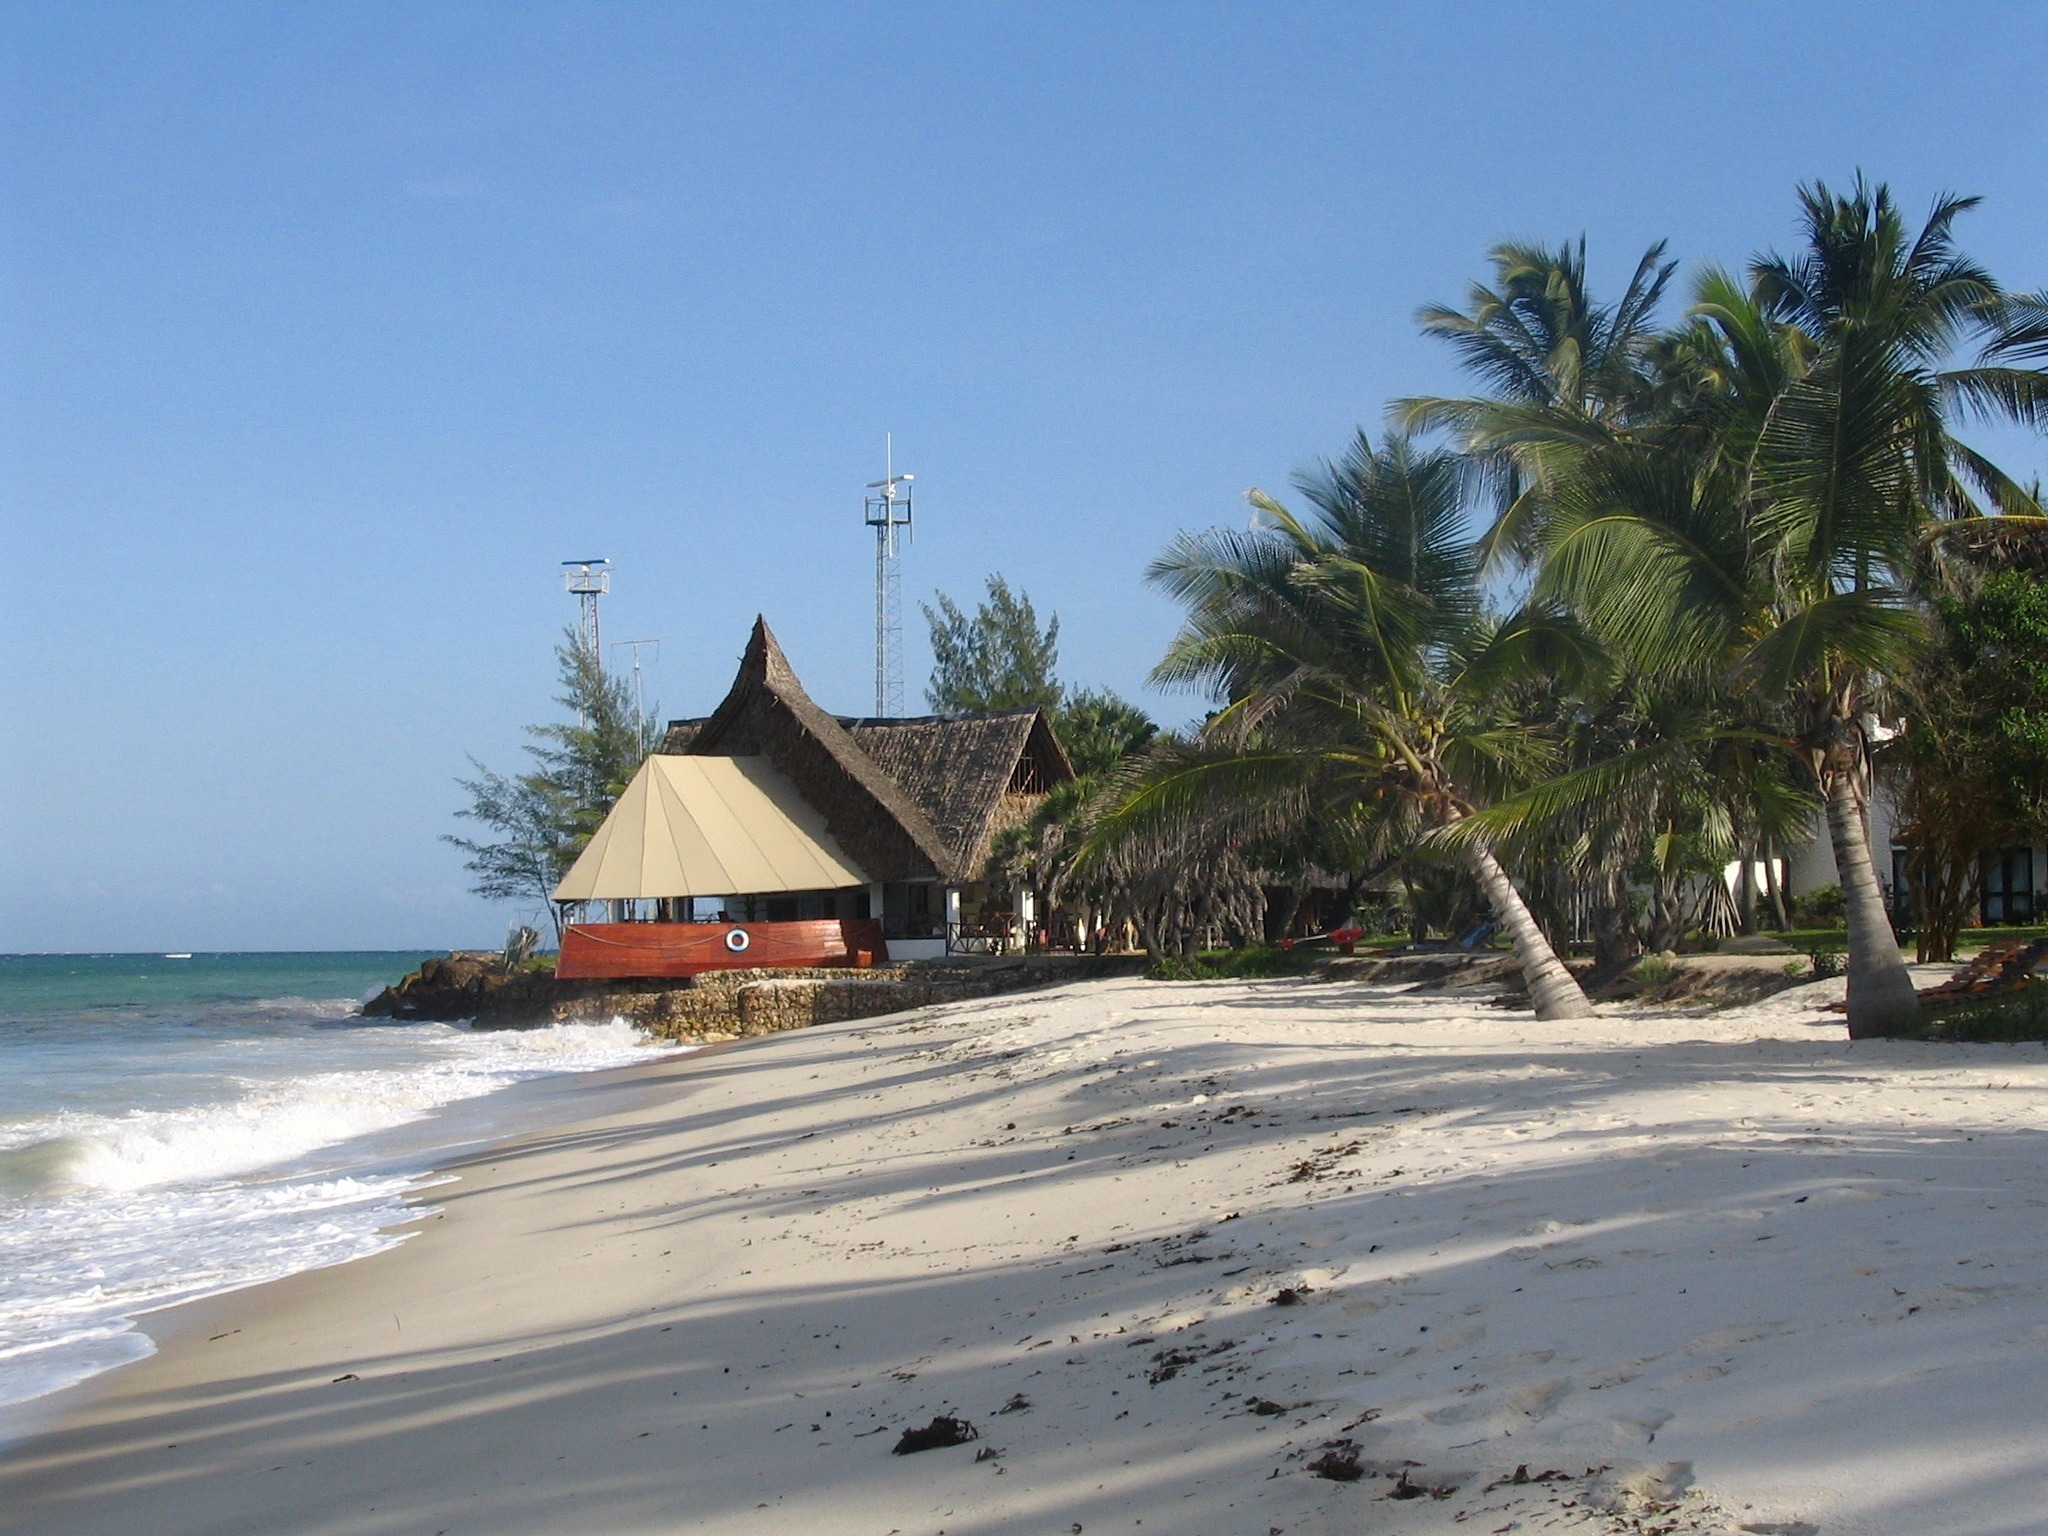
beach, sea, coast, water, nature, sand, ocean, sky, countryside, shore, building, country, walkway, vacation, scenic, africa, bay, outside, waves, clouds, resort, palms, palm trees, kenya